Sir Ronald Fisher window

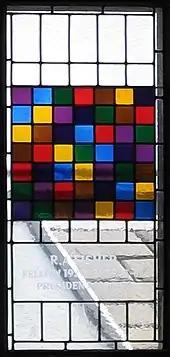
Stained glass window formerly in the dining hall of Caius College, Cambridge, commemorating Ronald Fisher and representing a Latin square

A stained glass window commemorating British statistician, geneticist, and eugenicist R. A. Fisher was installed in the dining hall of Gonville and Caius College in Cambridge, England in 1989. It depicts a 7x7 Latin square, as featured in Fisher's "The Design of Experiments". The idea for the window came from a college fellow, A. W. F. Edwards, and the execution was the work of Maria McClafferty.